Ex opere operato

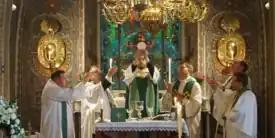
Lutheran priest elevating the host during the Mass at Alsike Church, Sweden

The Lutheran Churches see as sacraments: baptism, eucharist, as well as confession and absolution.